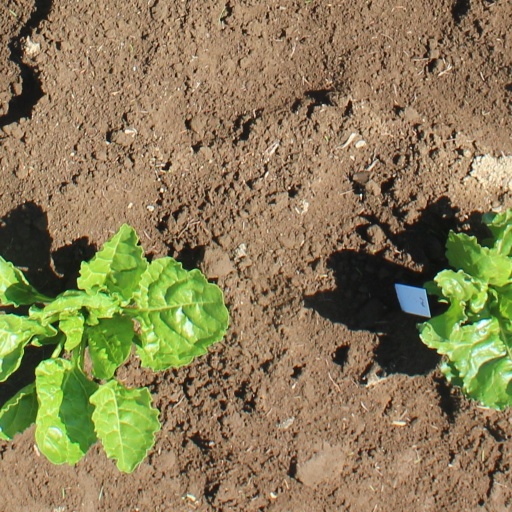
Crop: sugar beet